Bungee jumping

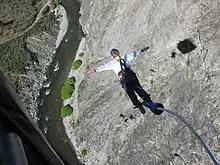
Jump from Nevis Highwire Platform in New Zealand

Organised commercial bungee jumping began with the New Zealander, A. J. Hackett, who made his first jump from Auckland's Greenhithe Bridge in 1986. During the following years, Hackett performed a number of jumps from bridges and other structures (including the Eiffel Tower), building public interest in the sport, and opening the world's first permanent commercial bungee site, the Kawarau Bridge Bungy at the Kawarau Gorge Suspension Bridge near Queenstown in the South Island of New Zealand. Hackett remains one of the largest commercial operators, with concerns in several countries.